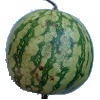
Label: watermelon